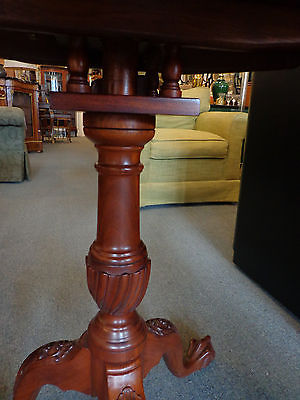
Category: table